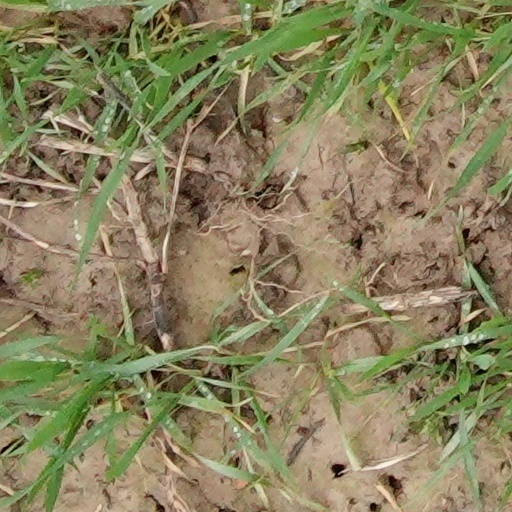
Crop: wheat